Behind the Lines (1916 film)

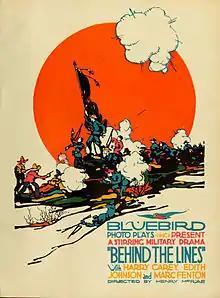
Film poster

Behind the Lines is a 1916 American silent drama film featuring Harry Carey. "Behind the Lines" was produced by Bluebird Photoplays, one of the three brands of motion pictures then being released by Universal Film Manufacturing Company.